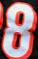
Number: 8